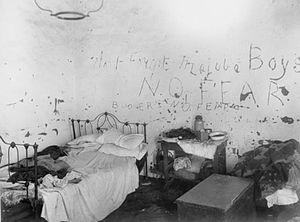
La seconde guerre des Boers, généralement désignée comme la guerre des Boers ou encore la guerre d'Afrique du Sud, la deuxième guerre anglo-boer et en afrikaans Boereoorlog ou Tweede Vryheidsoorlog, désigne le second conflit intervenu en Afrique du Sud du 11 octobre 1899 au 31 mai 1902, entre les Britanniques et les habitants des deux principales républiques boers indépendantes. Elle fait suite à la première guerre des Boers.